Jamie Murray

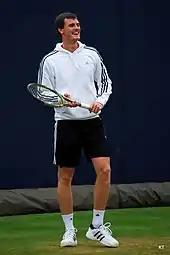
Jamie Murray at 2011 Aegon Championships

Murray had a public fall out with brother Andy Murray, criticising him for dropping out of the World Group first round tie against Argentina over fears he could aggravate a knee injury. Jamie played in and lost the doubles match with Ross Hutchins. Great Britain eventually lost 4–1. This was Great Britain's first World Group match since 2003, now facing a relegation play-off with Austria. The Murrays would not speak to each other for two weeks.